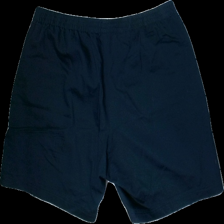
View: back
Type: Shorts
Category: Ladies
Brand: Pure Instinct
Colors: Blue
Material: 100%cotton
Cut: Regular
Size: 50
Season: Summer
Smell: Minor
Price range: 50-100
Recommended usage: Reuse